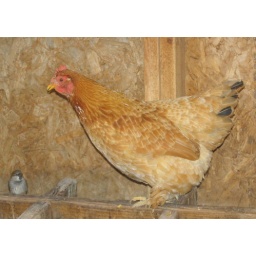
Meet and Greet in the chicken house